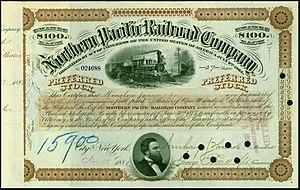
Après l'achèvement du Premier chemin de fer transcontinental le 10 mai 1869, un second projet, concurrent, fut réalisé par la Northern Pacific Railway, compagnie ferroviaire qui reliait les Grands Lacs au Pacifique en traversant le centre-nord des États-Unis et desservait les États de l'Idaho, du Minnesota, du Montana, du Dakota du Nord, de l'Oregon, de Washington et du Wisconsin.